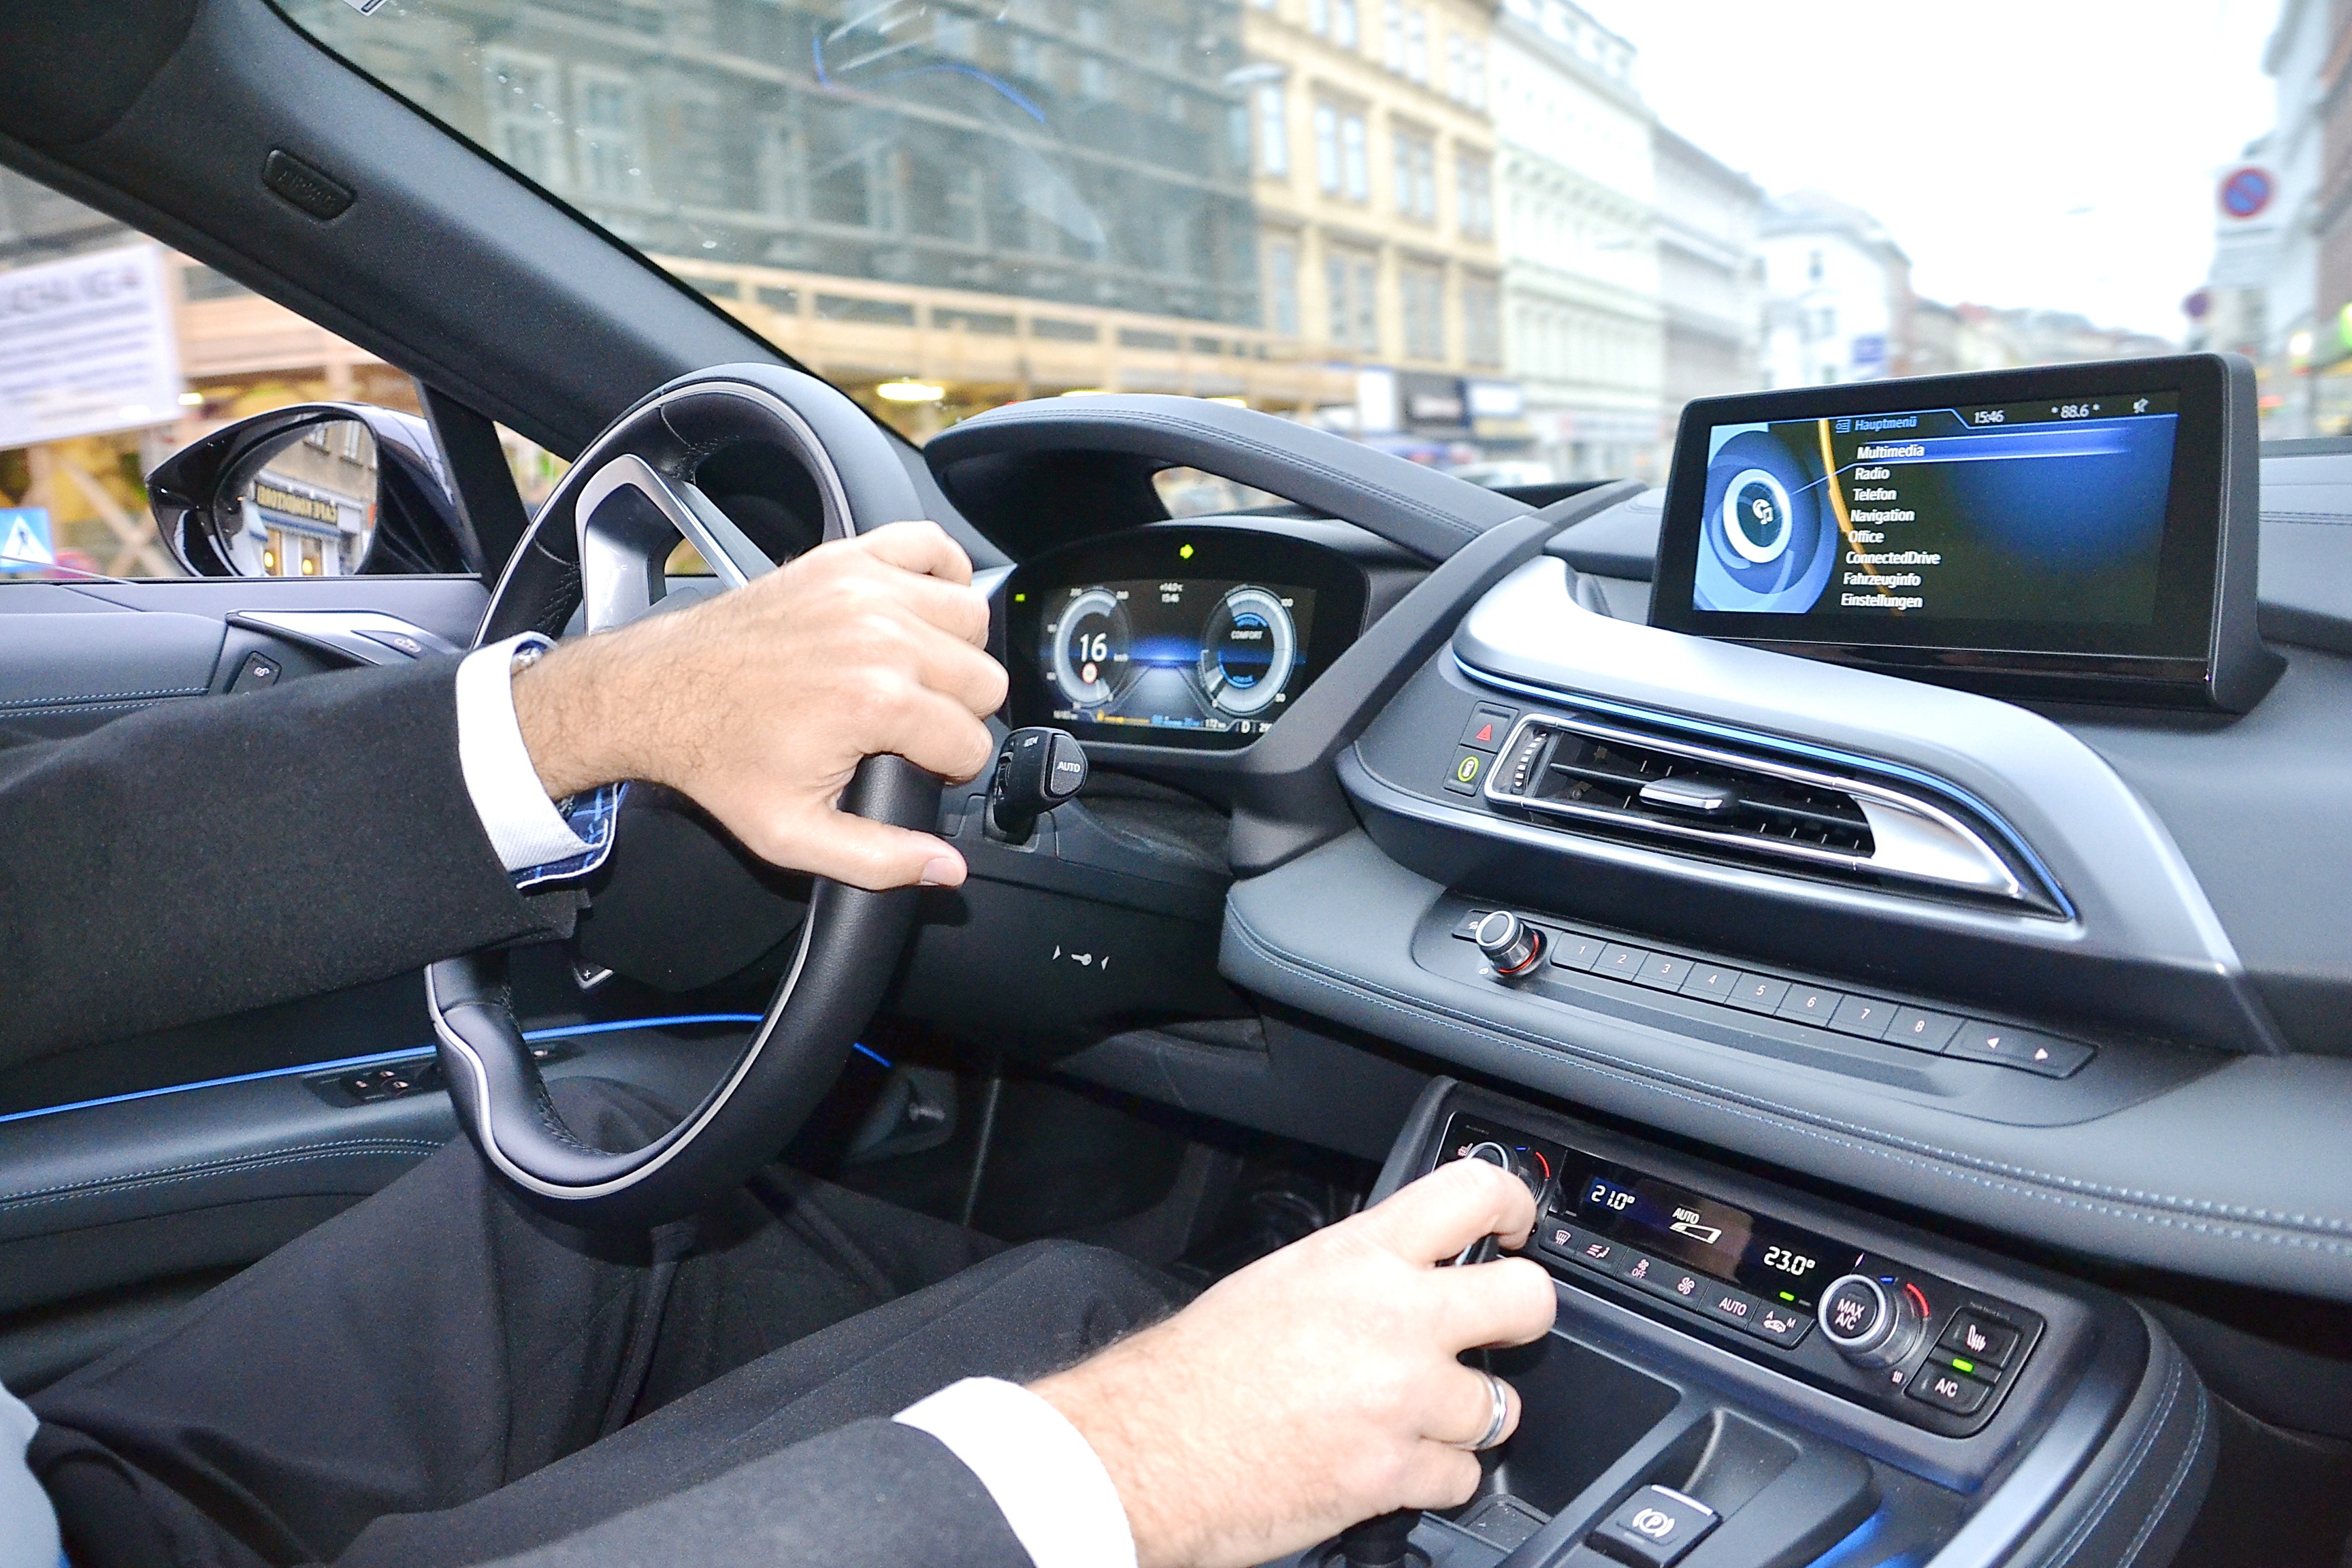
car, driving, vehicle, auto, steering wheel, sports car, supercar, luxury, sedan, honda, bmw, city car, auto show, land vehicle, automobile make, automotive exterior, automotive design, luxury vehicle, family car, sports sedan